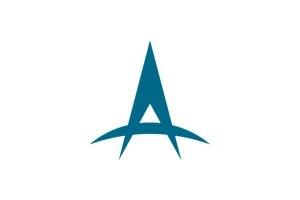
Awaji est une ville située dans la préfecture de Hyōgo, au Japon.